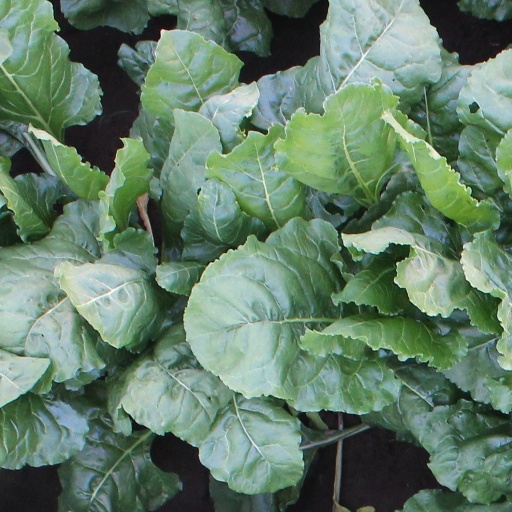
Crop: sugar beet